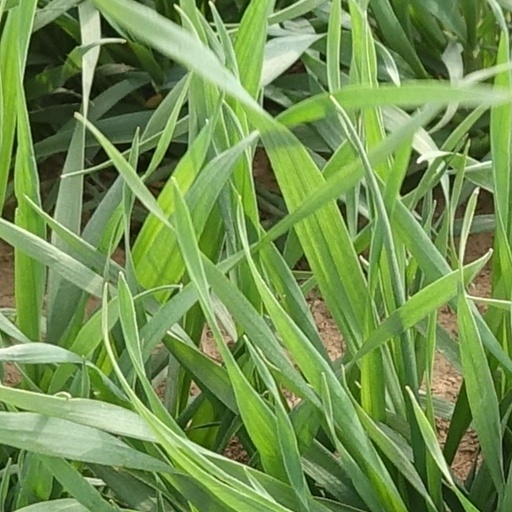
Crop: wheat